David Clarence Gibboney

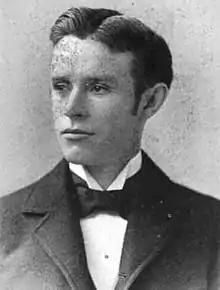
David Clarence Gibboney

David Clarence Gibboney (1868–1920) was the secretary of the Law and Order Society in Philadelphia in the United States since 1890. He was described by Rudolph Blankenburg as one of the leading men in the city and responsible for the arrest of thousands of brothel-keepers, "white slavers", and people breaking gambling and liquor laws.